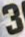
Number: 3